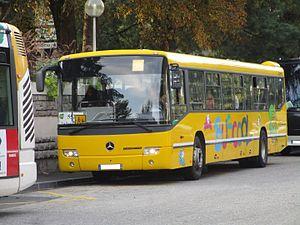
Le bus Mercedes-Benz Conecto n°12327 de Buscool, sur la ligne 552 (Collège Jean Mermoz, Barby↔Les Frasses, Curienne), à l’arrêt Challes Centre à Challes-les-Eaux le 7 octobre 2016.
Synchro Bus, anciennement Stac, est une marque déposée appartenant à la communauté d’agglomération du Grand Chambéry, qui désigne sous ce nom son service de transport en commun. Ce dernier dessert les 38 communes de Grand Chambéry ainsi que les communes du Bourget-du-Lac et de Voglans, rattachées à la communauté d’agglomération Grand Lac, à l'aide d'un réseau composé de 19 lignes régulières, d’un service de transport à la demande et de transport scolaire, et d’une ligne de vélotaxis, appelée Vélobulle, reliant les quatre arrêts de correspondance situés dans le centre-ville de Chambéry.
Le réseau de bus du Grand Chambéry couvre les 38 communes de la communauté d’agglomération. Il est composé de :